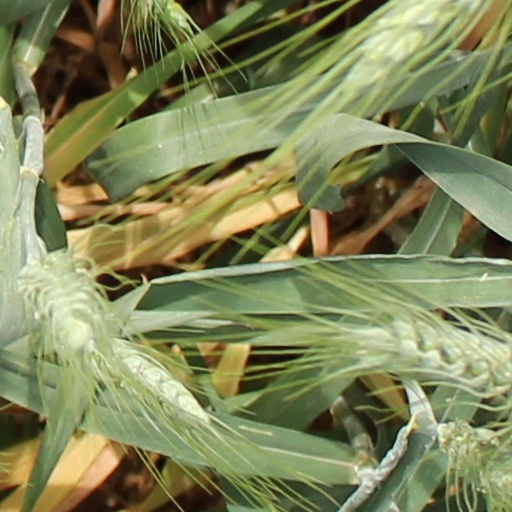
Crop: wheat